Post in ground

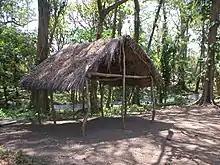
An earthfast shelter. The posts are buried in the ground so no bracing is necessary.

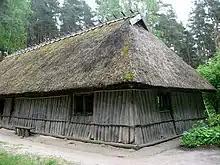
Some researchers consider sills placed on the ground, rather than on a foundation, to fall under the type "earthfast" construction. Fishing house without a chimney, circa 1750. The Ethnographic Open-Air Museum of Latvia

A post in ground construction, also called earthfast or hole-set posts, is a type of construction in which vertical, roof-bearing timbers, called posts, are in direct contact with the ground. They may be placed into excavated postholes, driven into the ground, or on sills which are set on the ground without a foundation. Earthfast construction is common from the Neolithic period to the present and is used worldwide. Post-in-the-ground construction is sometimes called an "impermanent" form, used for houses which are expected to last a decade or two before a better quality structure can be built.